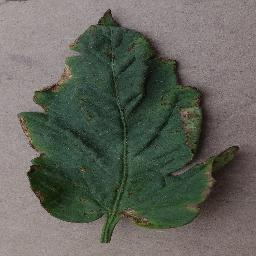
Label: Tomato___Bacterial_spot